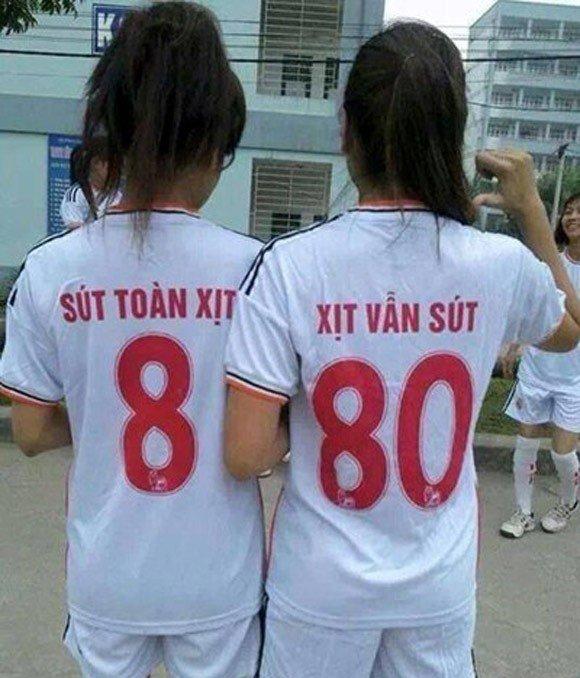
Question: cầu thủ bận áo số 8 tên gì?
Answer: cầu thủ bận áo số 8 tên sút toàn xịt